Mycena polygramma

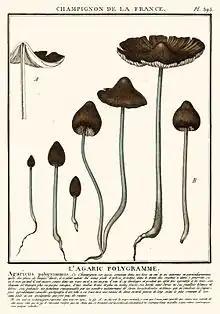
Various images of "M. polygramma" from Bulliard's "Herbier de la France", 1789

"Mycena polygramma" is a bioluminescent mushroom, although the extent of luminescence can vary considerably. The mushroom is inedible, and has a mild to slightly acrid taste and a "pleasant" odor.